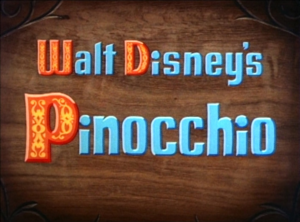
Pinocchio (film fra 1940)
Titelkort fra den originale biograftrailer.
Pinocchio er den anden tegnefilm i rækken af Disneys klassikere i spillefilmslængde. Filmen er baseret på historien Pinocchio af Carlo Collodi. Filmen er lavet som respons til den enorme succes efter Disneys Snehvide og de syv små dværge. Den havde premiere i 1940.